South Bend Blue Sox

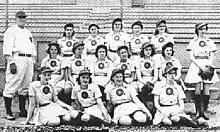
1943 South Bend Blue Sox inaugural team Back row, L-R: Bert Niehoff (manager), Muriel Coben, Ellen Tronnier, Johanna Hageman, Geraldine Shafranis, Betty McFadden, Rose Virginia Way (chaperone). Middle row, L-R: Lois Florreich, Betsy Jochum, Josephine D'Angelo, Margaret Berger, Dorothy Schroeder, Mary Holda. Front row: Doris Barr, Mary Baker, Lucella MacLean, Margaret Stefani.

The next three years, South Bend finished 64–55 (1944), 49–60 (1945), 70–42 (1946), 57–54 (1947) and 57–59 (1948). After falling in their playoff intents, in the 1949 season the team posted the best record in with a 75–36 mark. That year they were swept in the playoffs, 4–to–0, by Rockford, after getting a first-round bye along with them. The South Bend club went on to win their next four playoffs in claiming back-to-back championship titles in 1951 and 1952. After that, the Blue Sox finished in last place both in the 1953 and 1954 seasons.